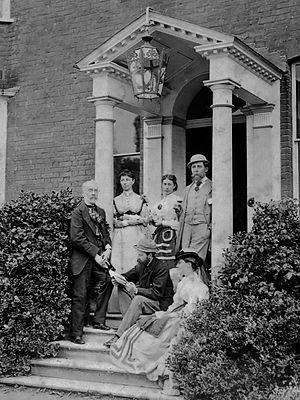
Dickens et sa famille avec des amis sur le porte de Gad's Hill Place
Georgina Hogarth [/'dzɔ:'dzina 'həʊgɑːθ/] est la belle-sœur, la compagne et la confidente du romancier Charles Dickens qui, dans son testament, la décrit comme « le meilleur et le plus sûr ami que puisse avoir un homme ». Elle devient un membre essentiel de la maisonnée des Dickens dès qu'elle s'y installe. Elle suit Dickens après sa séparation d'avec son épouse Catherine et reste auprès de lui jusqu'à sa mort en 1870. Comme pour sa sœur Mary Scott, l'évoquer revient essentiellement à parler de son célèbre beau-frère, sans lequel elle serait sans doute restée inconnue, alors que, partageant son prestige, elle passe à la postérité.
Charles John Huffam Dickens, né à Landport, près de Portsmouth, dans le Hampshire, comté de la côte sud de l'Angleterre, le 7 février 1812 et mort à Gad's Hill Place à Higham dans le Kent, le 9 juin 1870, est considéré comme le plus grand romancier de l'époque victorienne. Dès ses premiers écrits, il est devenu immensément célèbre, sa popularité ne cessant de croître au fil de ses publications.
Catherine Thompson Hogarth dite « Kate », a été l'épouse de l'écrivain anglais Charles Dickens, avec lequel elle a eu dix enfants.